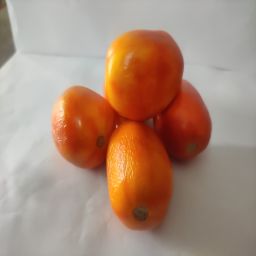
Crop: Tomato
Quality: Ripe